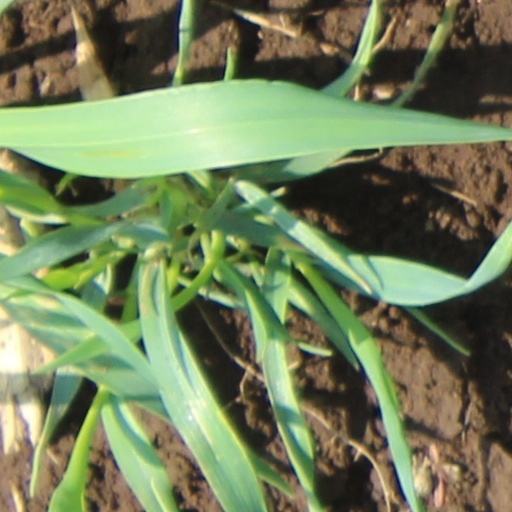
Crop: wheat